Occupation of Alcatraz

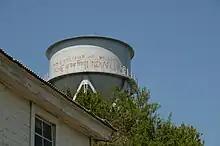
Graffiti on the water tower

The Occupation of Alcatraz (November 20, 1969 – June 11, 1971) was a 19-month long occupation of Alcatraz Island and its prison complex, then classified as abandoned surplus federal land, by 89 American Indians and their supporters. The occupation was led by Richard Oakes, LaNada Means, and others, while John Trudell served as spokesman. The group lived on the island together until the occupation was forcibly ended by the U.S. government.